Arad County (former)

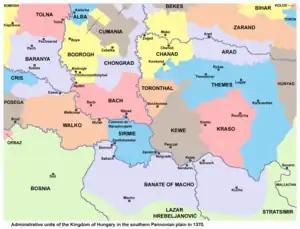
Arad County in the 14th century

The remains of an 11th-century stronghold, made of earth and timber, were found at Arad. At an assembly held in Arad in 1131, the wife of King Béla the Blind, Helena of Rascia, ordered the massacre of 68 Hungarian lords. Arad Castle and the estates attached to it were first documented in a royal charter, issued in 1177. The first known "ispán", or head, of Arad County, Paul Csanád, was mentioned in a royal diploma, dated to 1214, but its authenticity is suspect. The earliest authentic document that referred to an "ispán" of Arad was issued in 1240. The western regions of the county were included in the Deanery of Arad of the Roman Catholic Diocese of Csanád; the Archdean of Arad was first mentioned in 1288.